Dietrichstein family

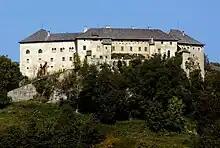
Schloss Hollenburg, Carinthia, Austria

Dietrichstein Castle near Feldkirchen in the Duchy of Carinthia was first mentioned in a deed of 1103. It was probably named long before, after a knight Dietrich von Zeltschach, who, in the 9th century, was in the service of the Carinthian dukes. In 1166, the Dietrichstein estates were acquired by the Prince-Bishops of Bamberg and enfeoffed to a family of "ministeriales" officials, who began to call themselves after the castle. When the line became extinct in early 14th century, the fief was inherited by Nikolaus I, another Carinthian "ministerialis" from nearby Nussberg Castle, whose descendants also called themselves "von Dietrichstein".